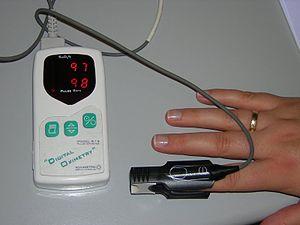
La médecine d'urgence rassemble les ressources médicales et chirurgicales pour faire face à une urgence, c'est-à-dire la perception d'une situation où la personne sans soins empire rapidement, exposée au risque à bref délai de séquelles irréversibles ou du décès. Lorsque le nombre de victimes est important et/ou que les infrastructures locales sont touchées, on parle de médecine de catastrophe.